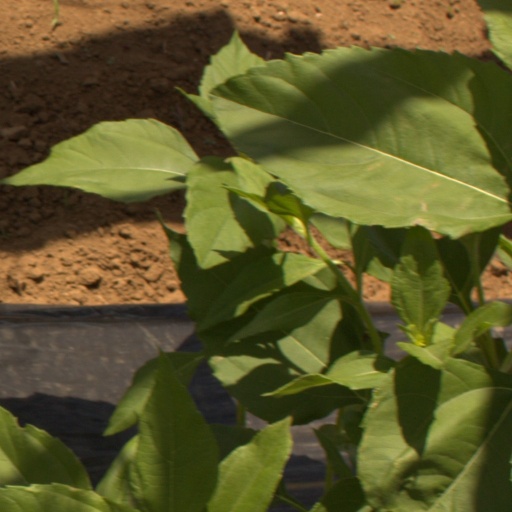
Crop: Jerusalem artichoke